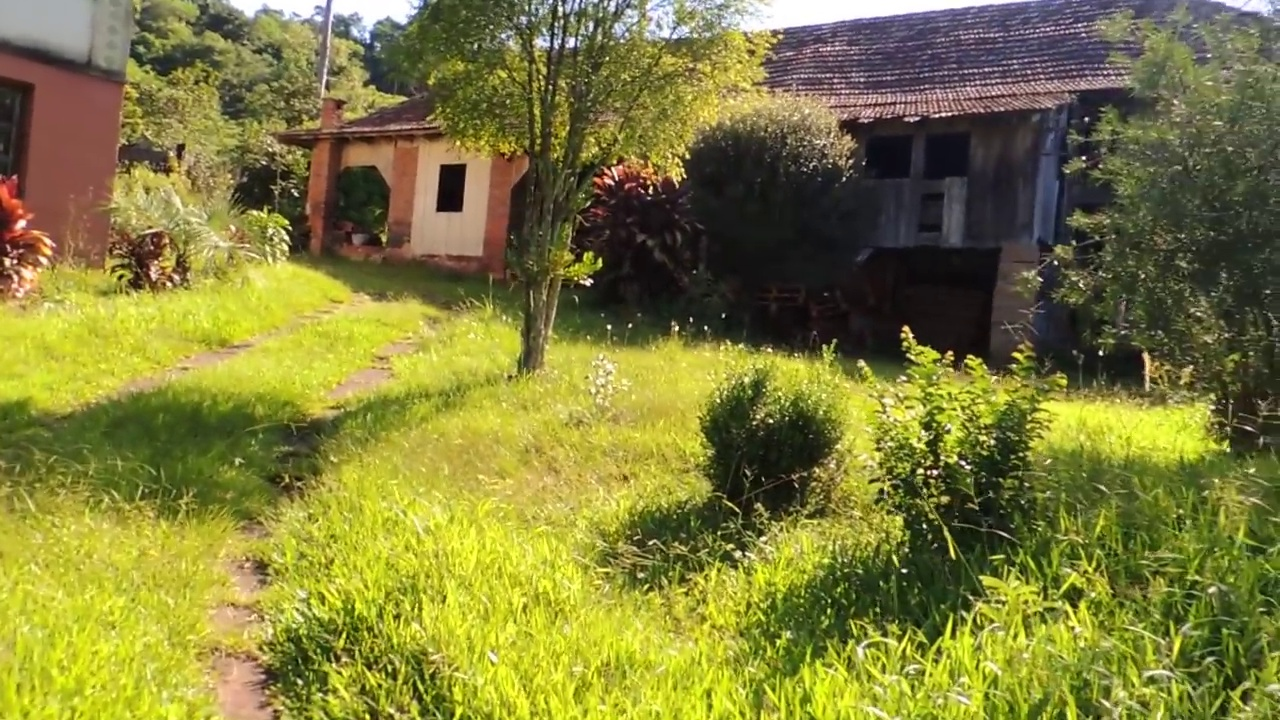
Fire: no
Smoke: no